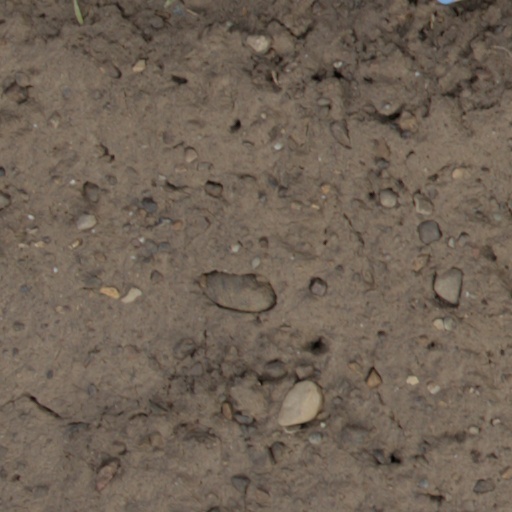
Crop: wheat